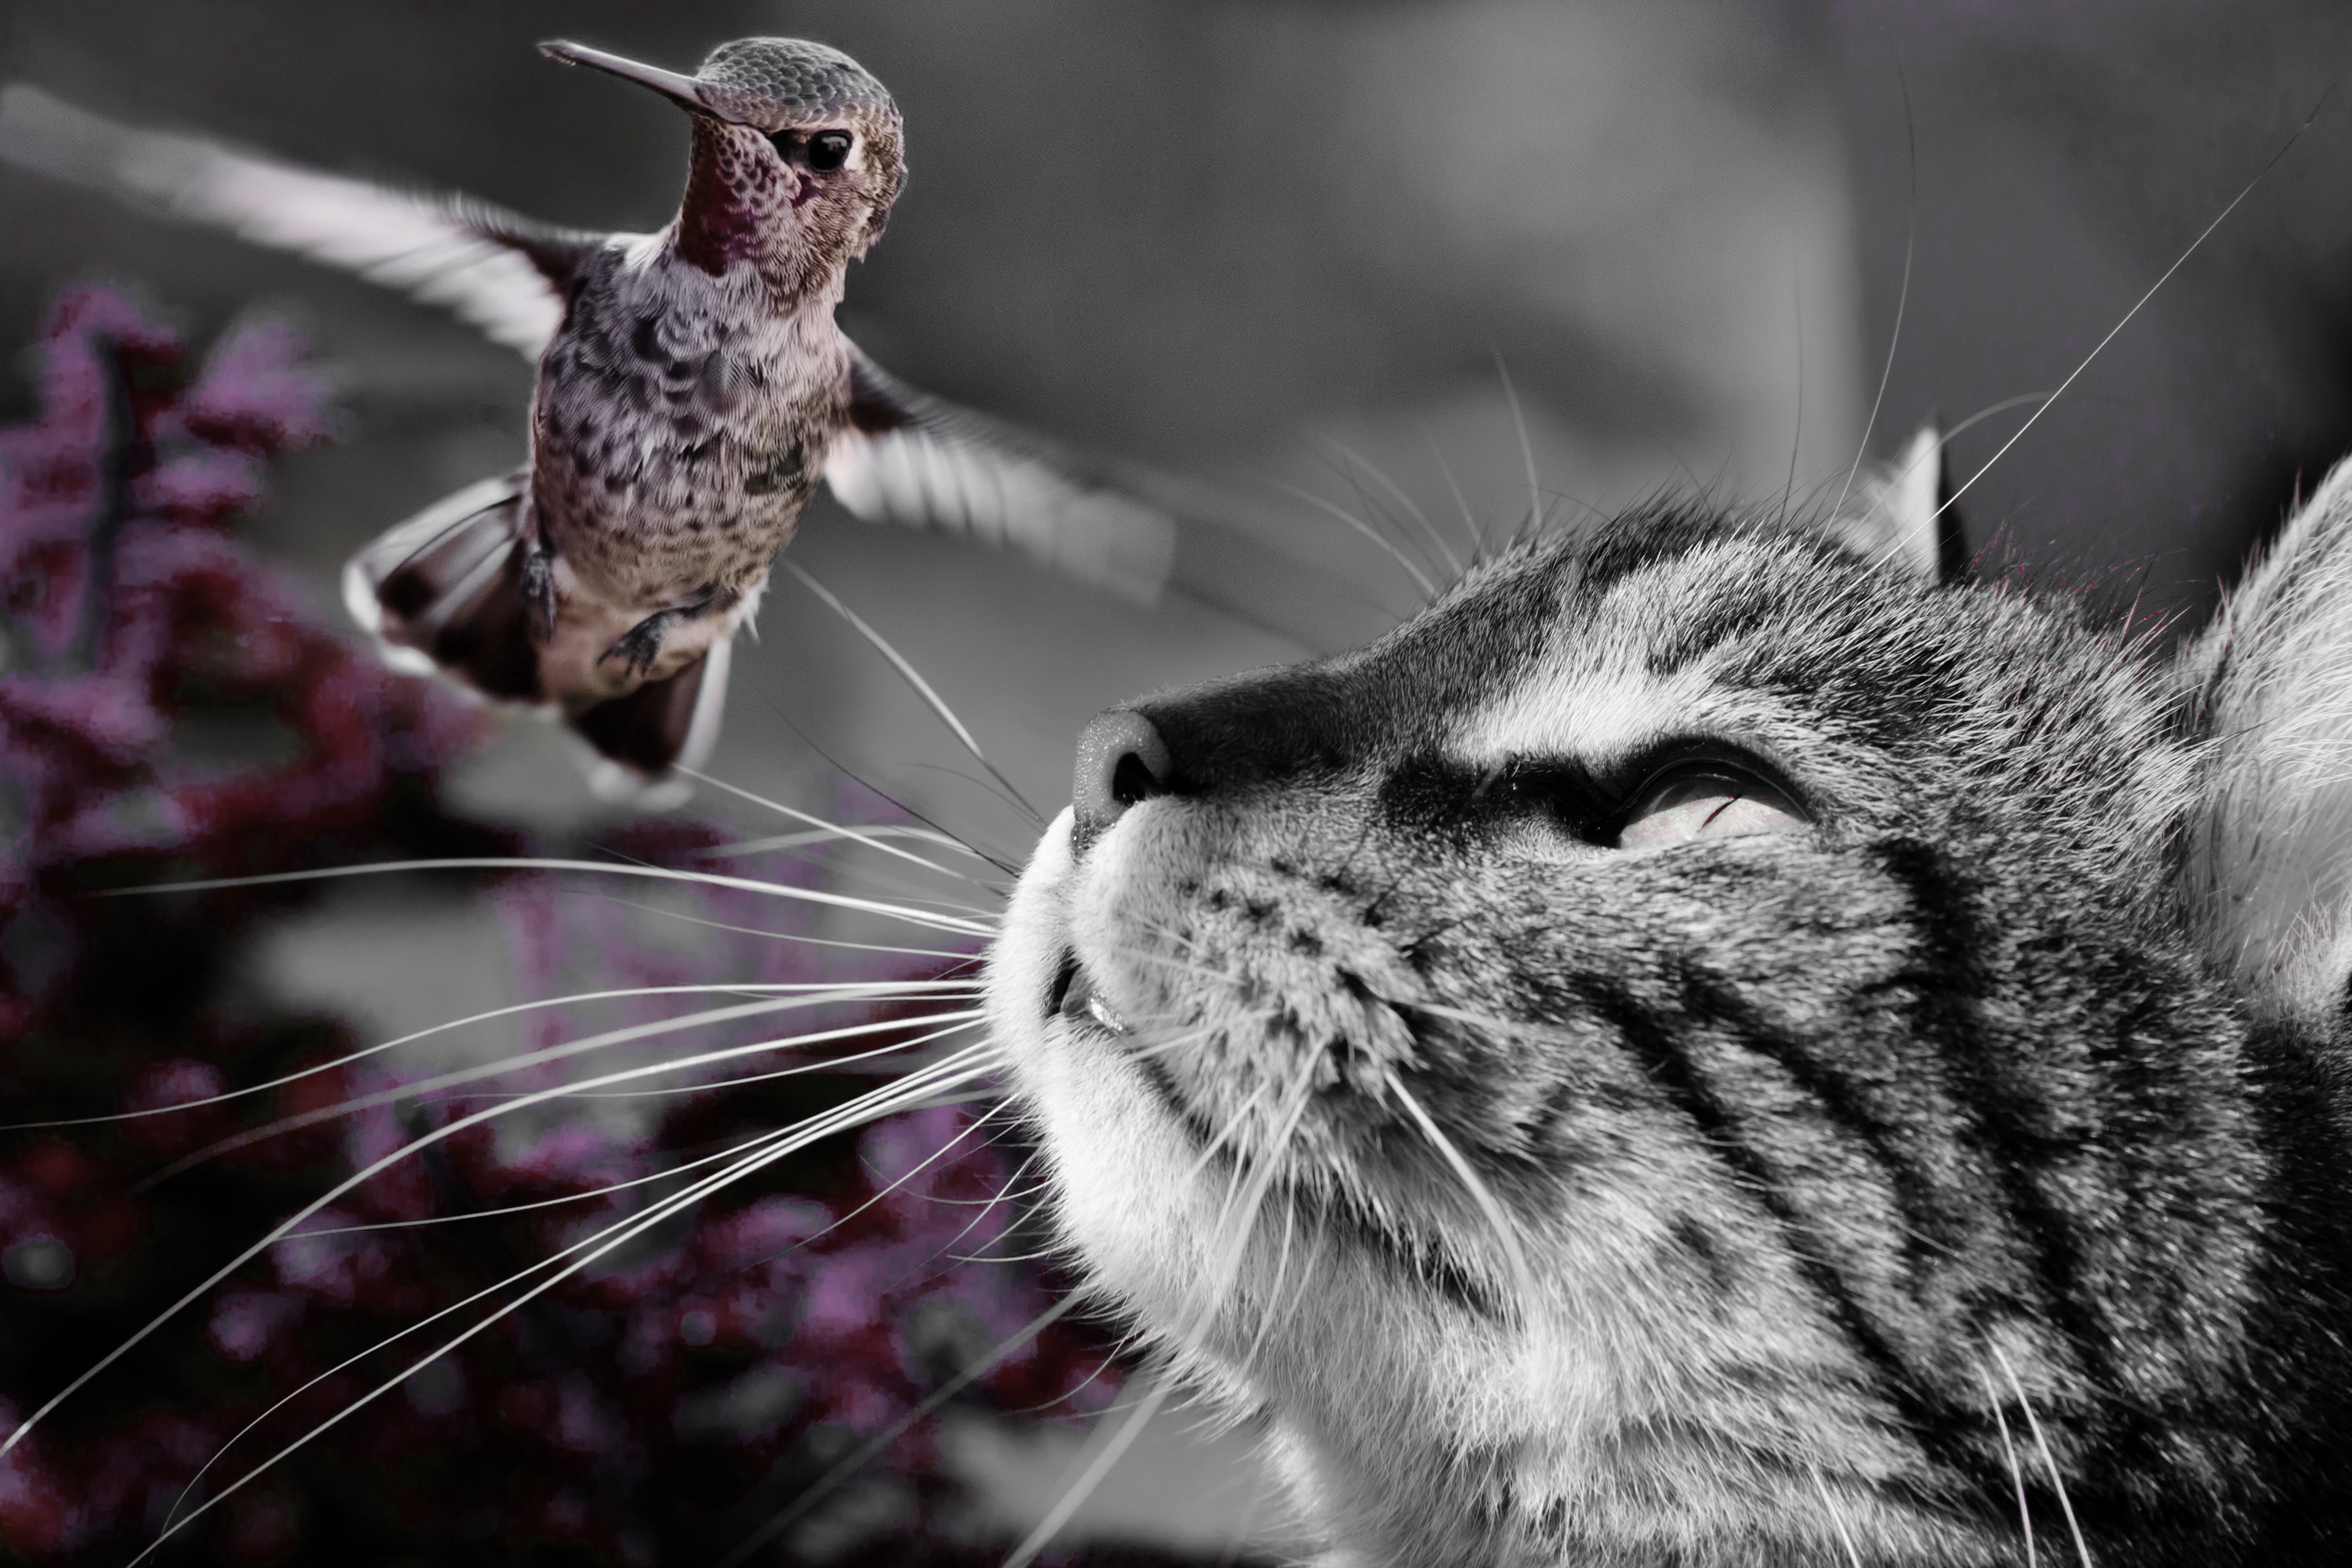
nature, bird, black and white, view, animal, wildlife, pet, fur, portrait, cat, mammal, predator, monochrome, close, fauna, yawn, close up, wild animal, whiskers, head, vertebrate, creature, hunt, observation, hunting, animal world, domestic cat, wildlife photography, prey, animal portrait, head drawing, cat face, wild cat, monochrome photography, small to medium sized cats, cat like mammal, kollibri, beobacheten